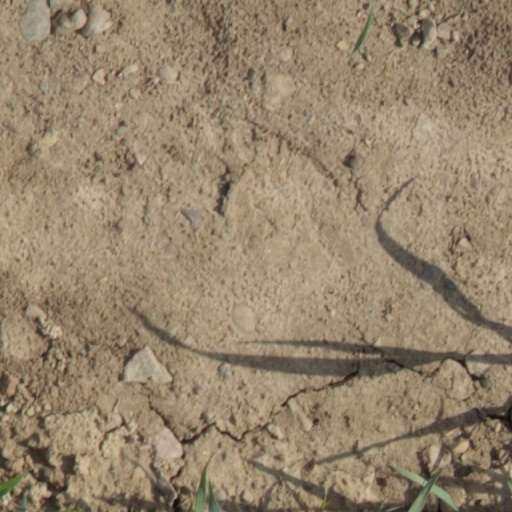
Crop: wheat